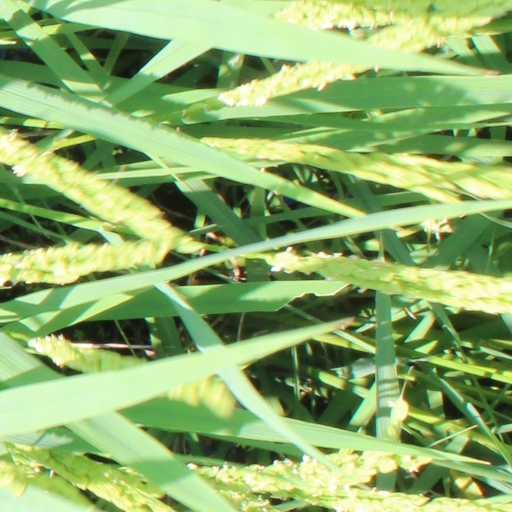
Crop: rice